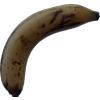
Label: banana